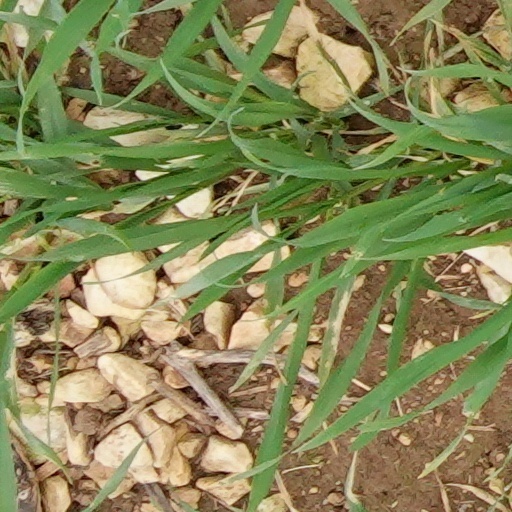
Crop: wheat